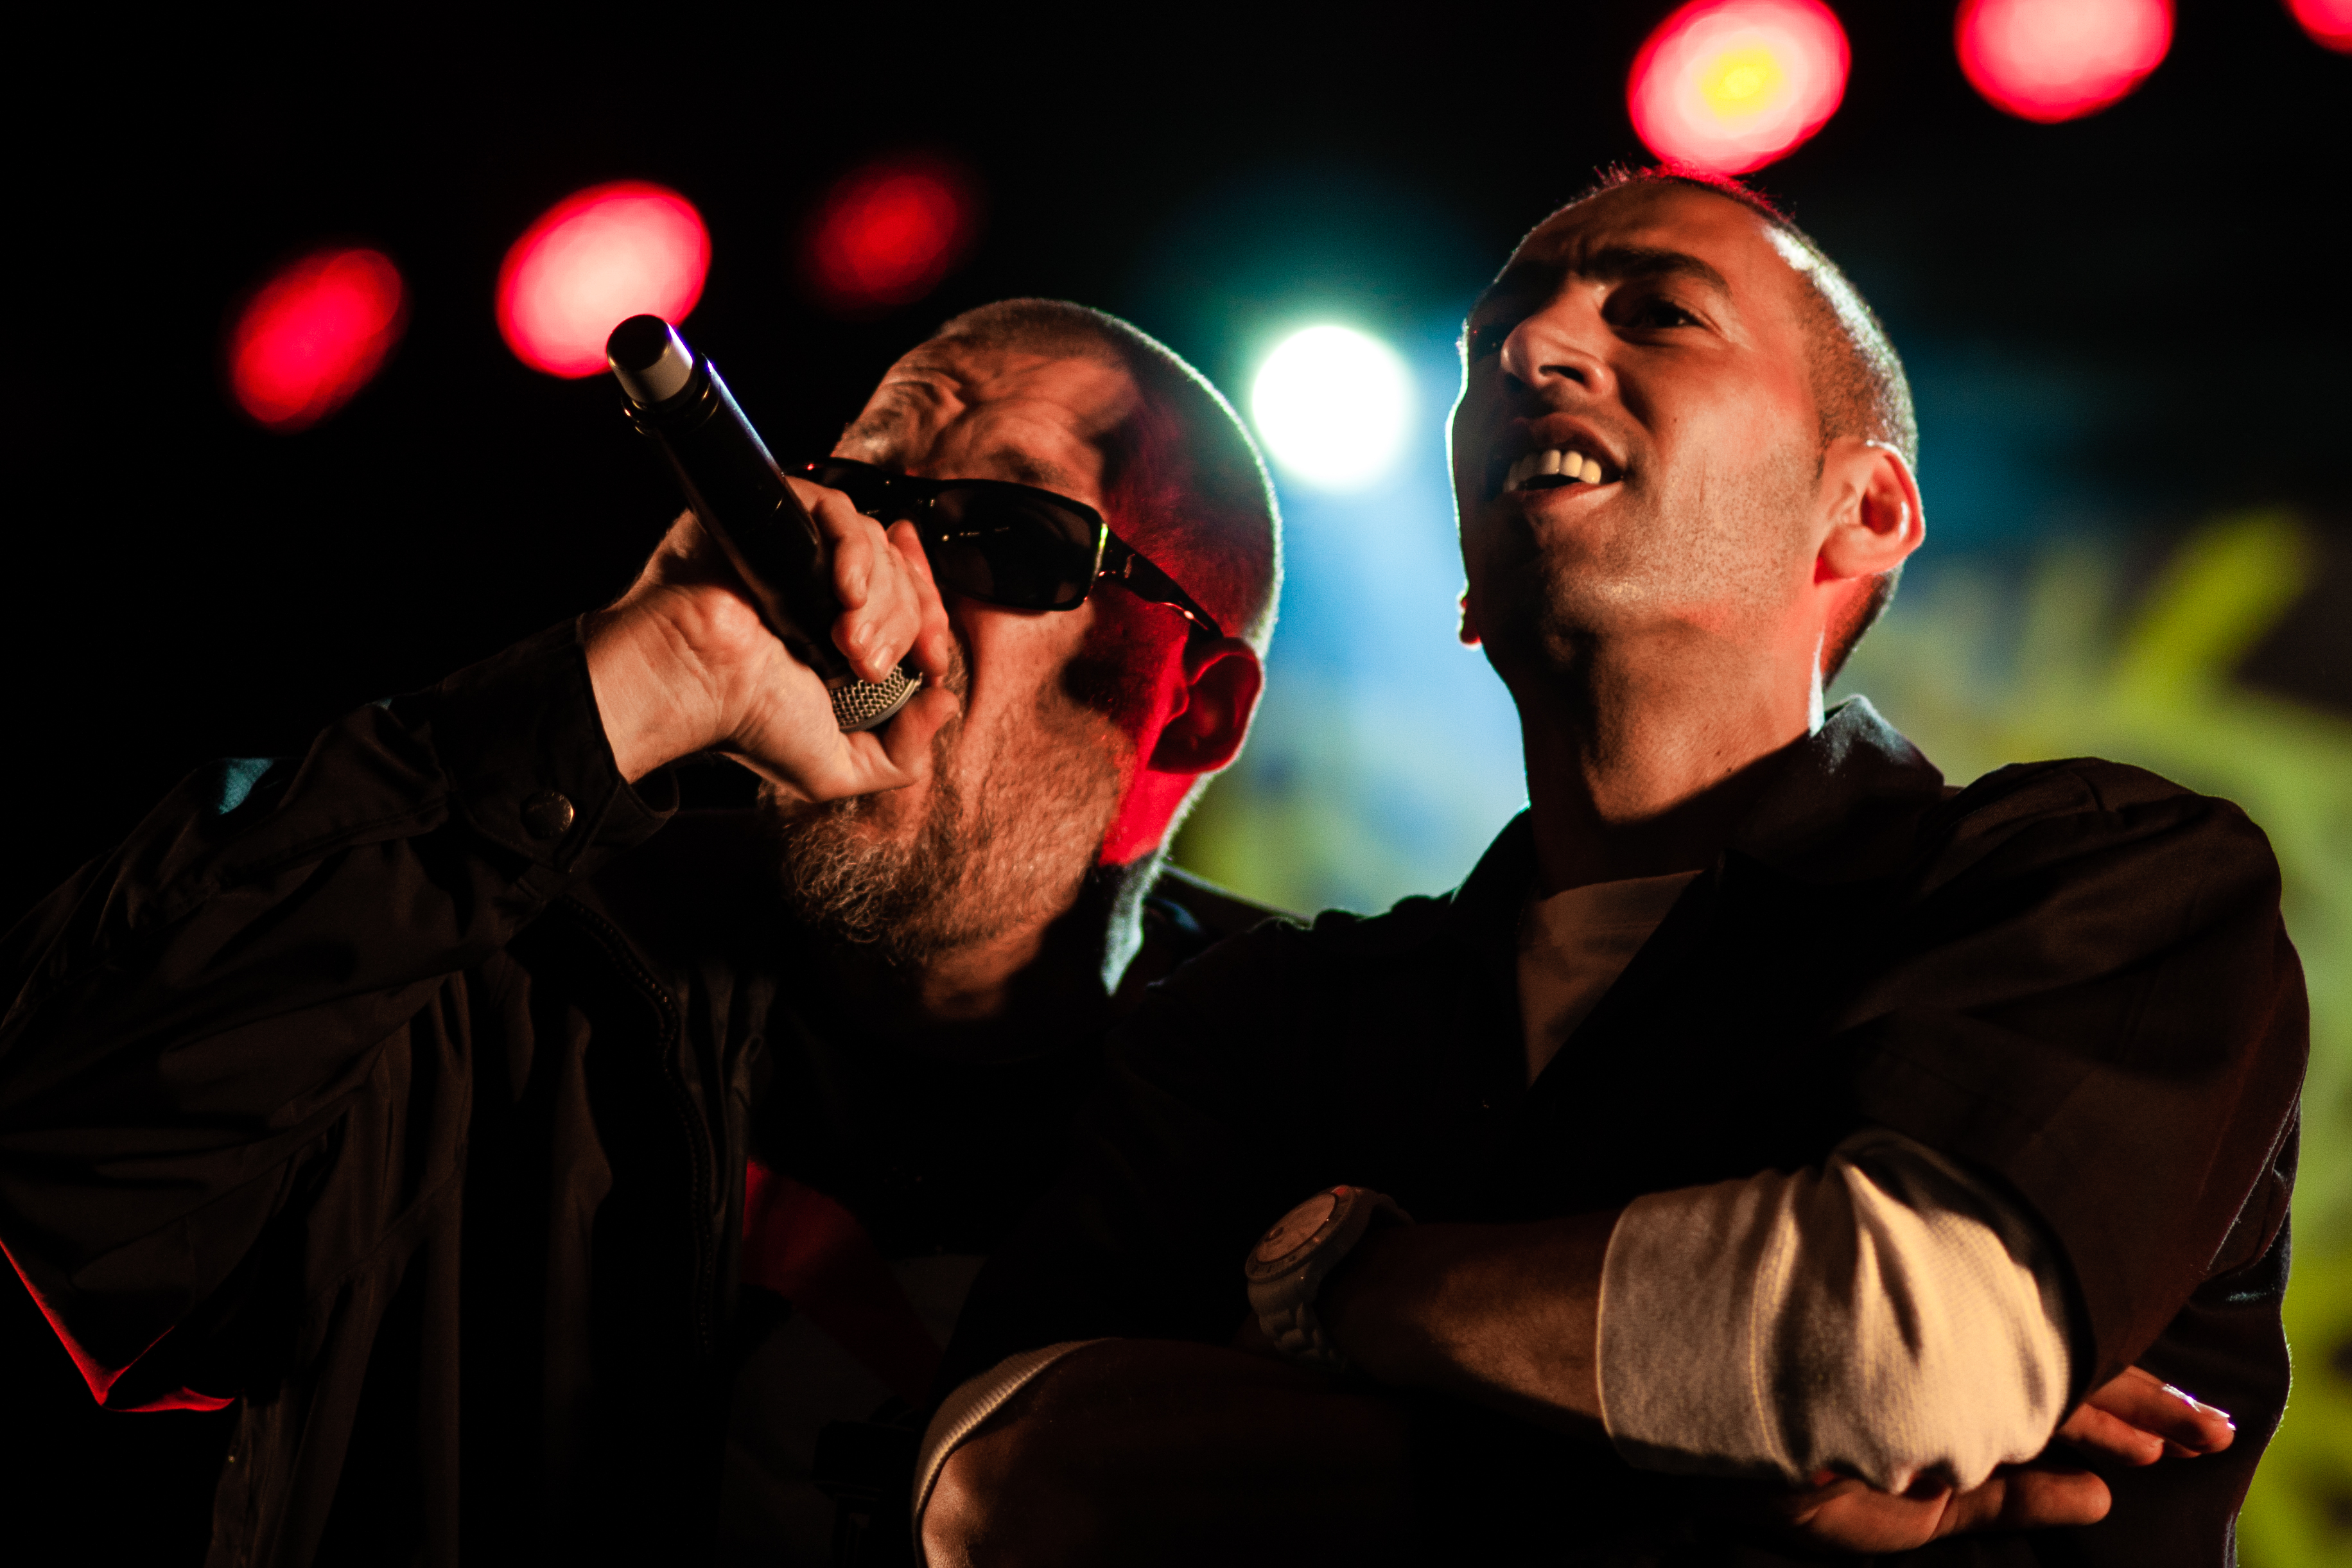
music, concert, live, musician, performance art, stage, brussels, place, bruxelles, fete, palais, musique, fetedelamusique, deputamadre, performance, singing, entertainment, performing arts